Atalaya Castle (US)

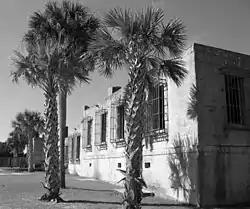
Ocean side view of the 'Atalaya Castle' facade.

Atalaya Castle, often known simply as Atalaya, was the winter home of industrialist and philanthropist Archer M. Huntington and his wife, the sculptor Anna Hyatt Huntington, located in Huntington Beach State Park near the Atlantic coast in Murrells Inlet, Georgetown County, South Carolina.